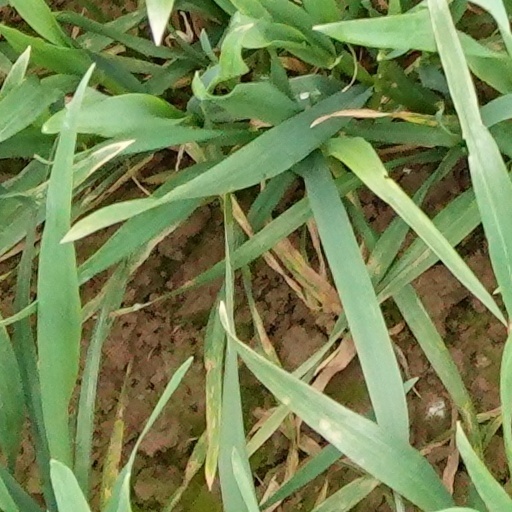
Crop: wheat